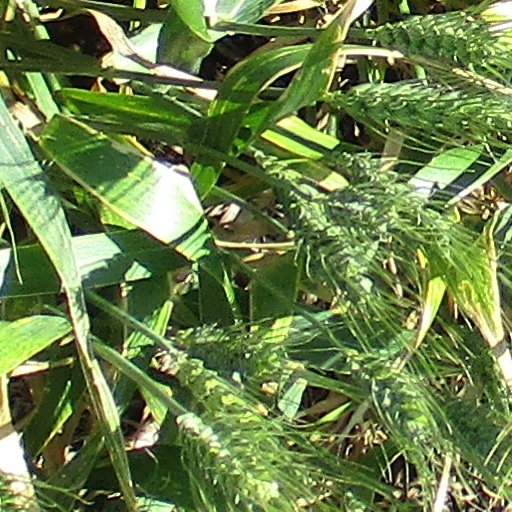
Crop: wheat